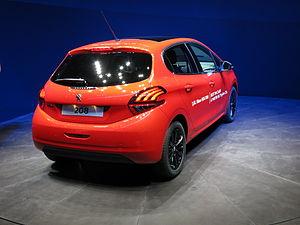
Salon international de l'automobile de Genève 2015